Penglipuran

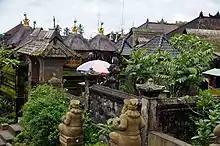
House in Penglipuran

Penglipuran (Balinese script: ᬧᭂᬗ᭄ᬮᬶᬧᬸᬭᬦ᭄) is one of the traditional villages or "kampung" located in Bangli Regency, Bali Province, Indonesia. The village is famous as a tourist destination in Bali because the villagers still preserve their traditional culture in their daily lives. The architecture of buildings and land processing still follow the concept of "Tri Hita Karana", the philosophy of Balinese society regarding the balance of relations between God, humans and their environment. Penglipuran succeeded in building tourism that benefited all of its community without losing its culture and traditions. In 1995, Penglipuran also received a "Kalpataru" award from the Indonesian government for its efforts to protect the bamboo forest in their local ecosystem.